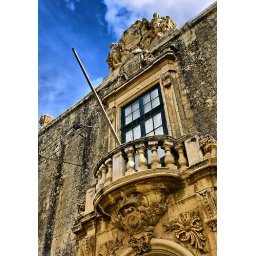
Typical features on a facade of a baroque house in Malta